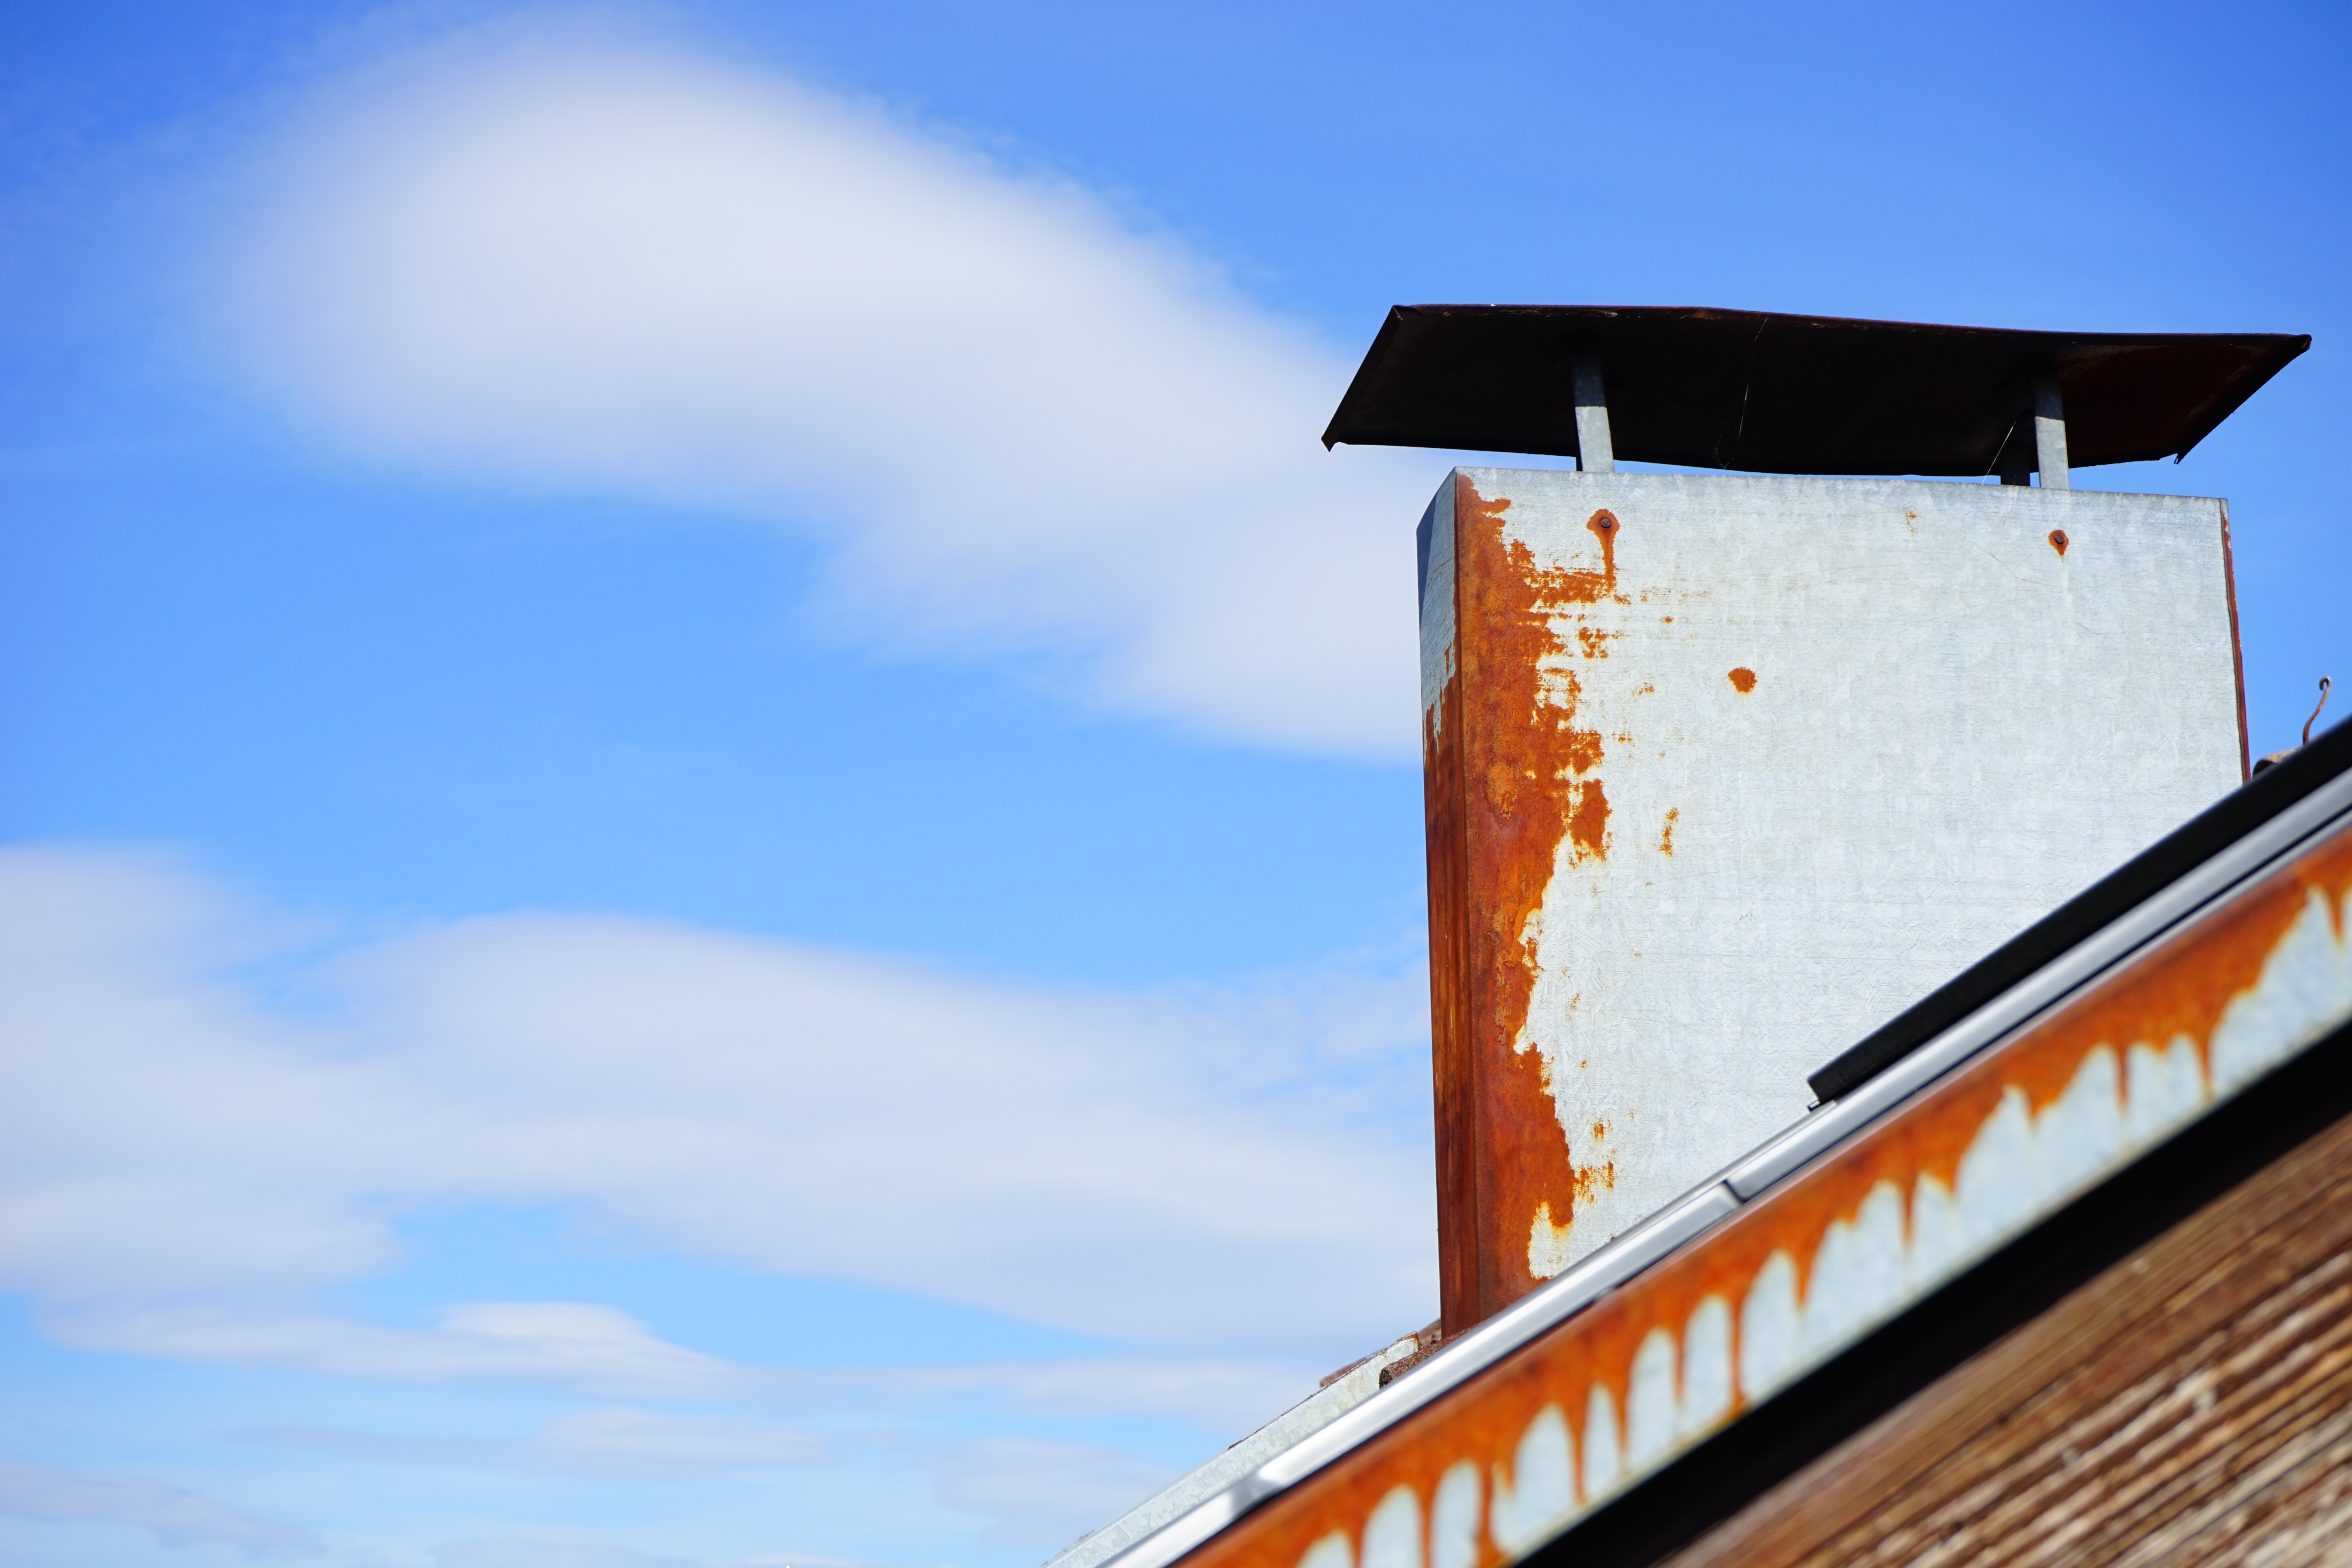
cloud, sky, roof, reflection, vehicle, tower, color, chimney, fireplace, blue, heat, atmosphere of earth